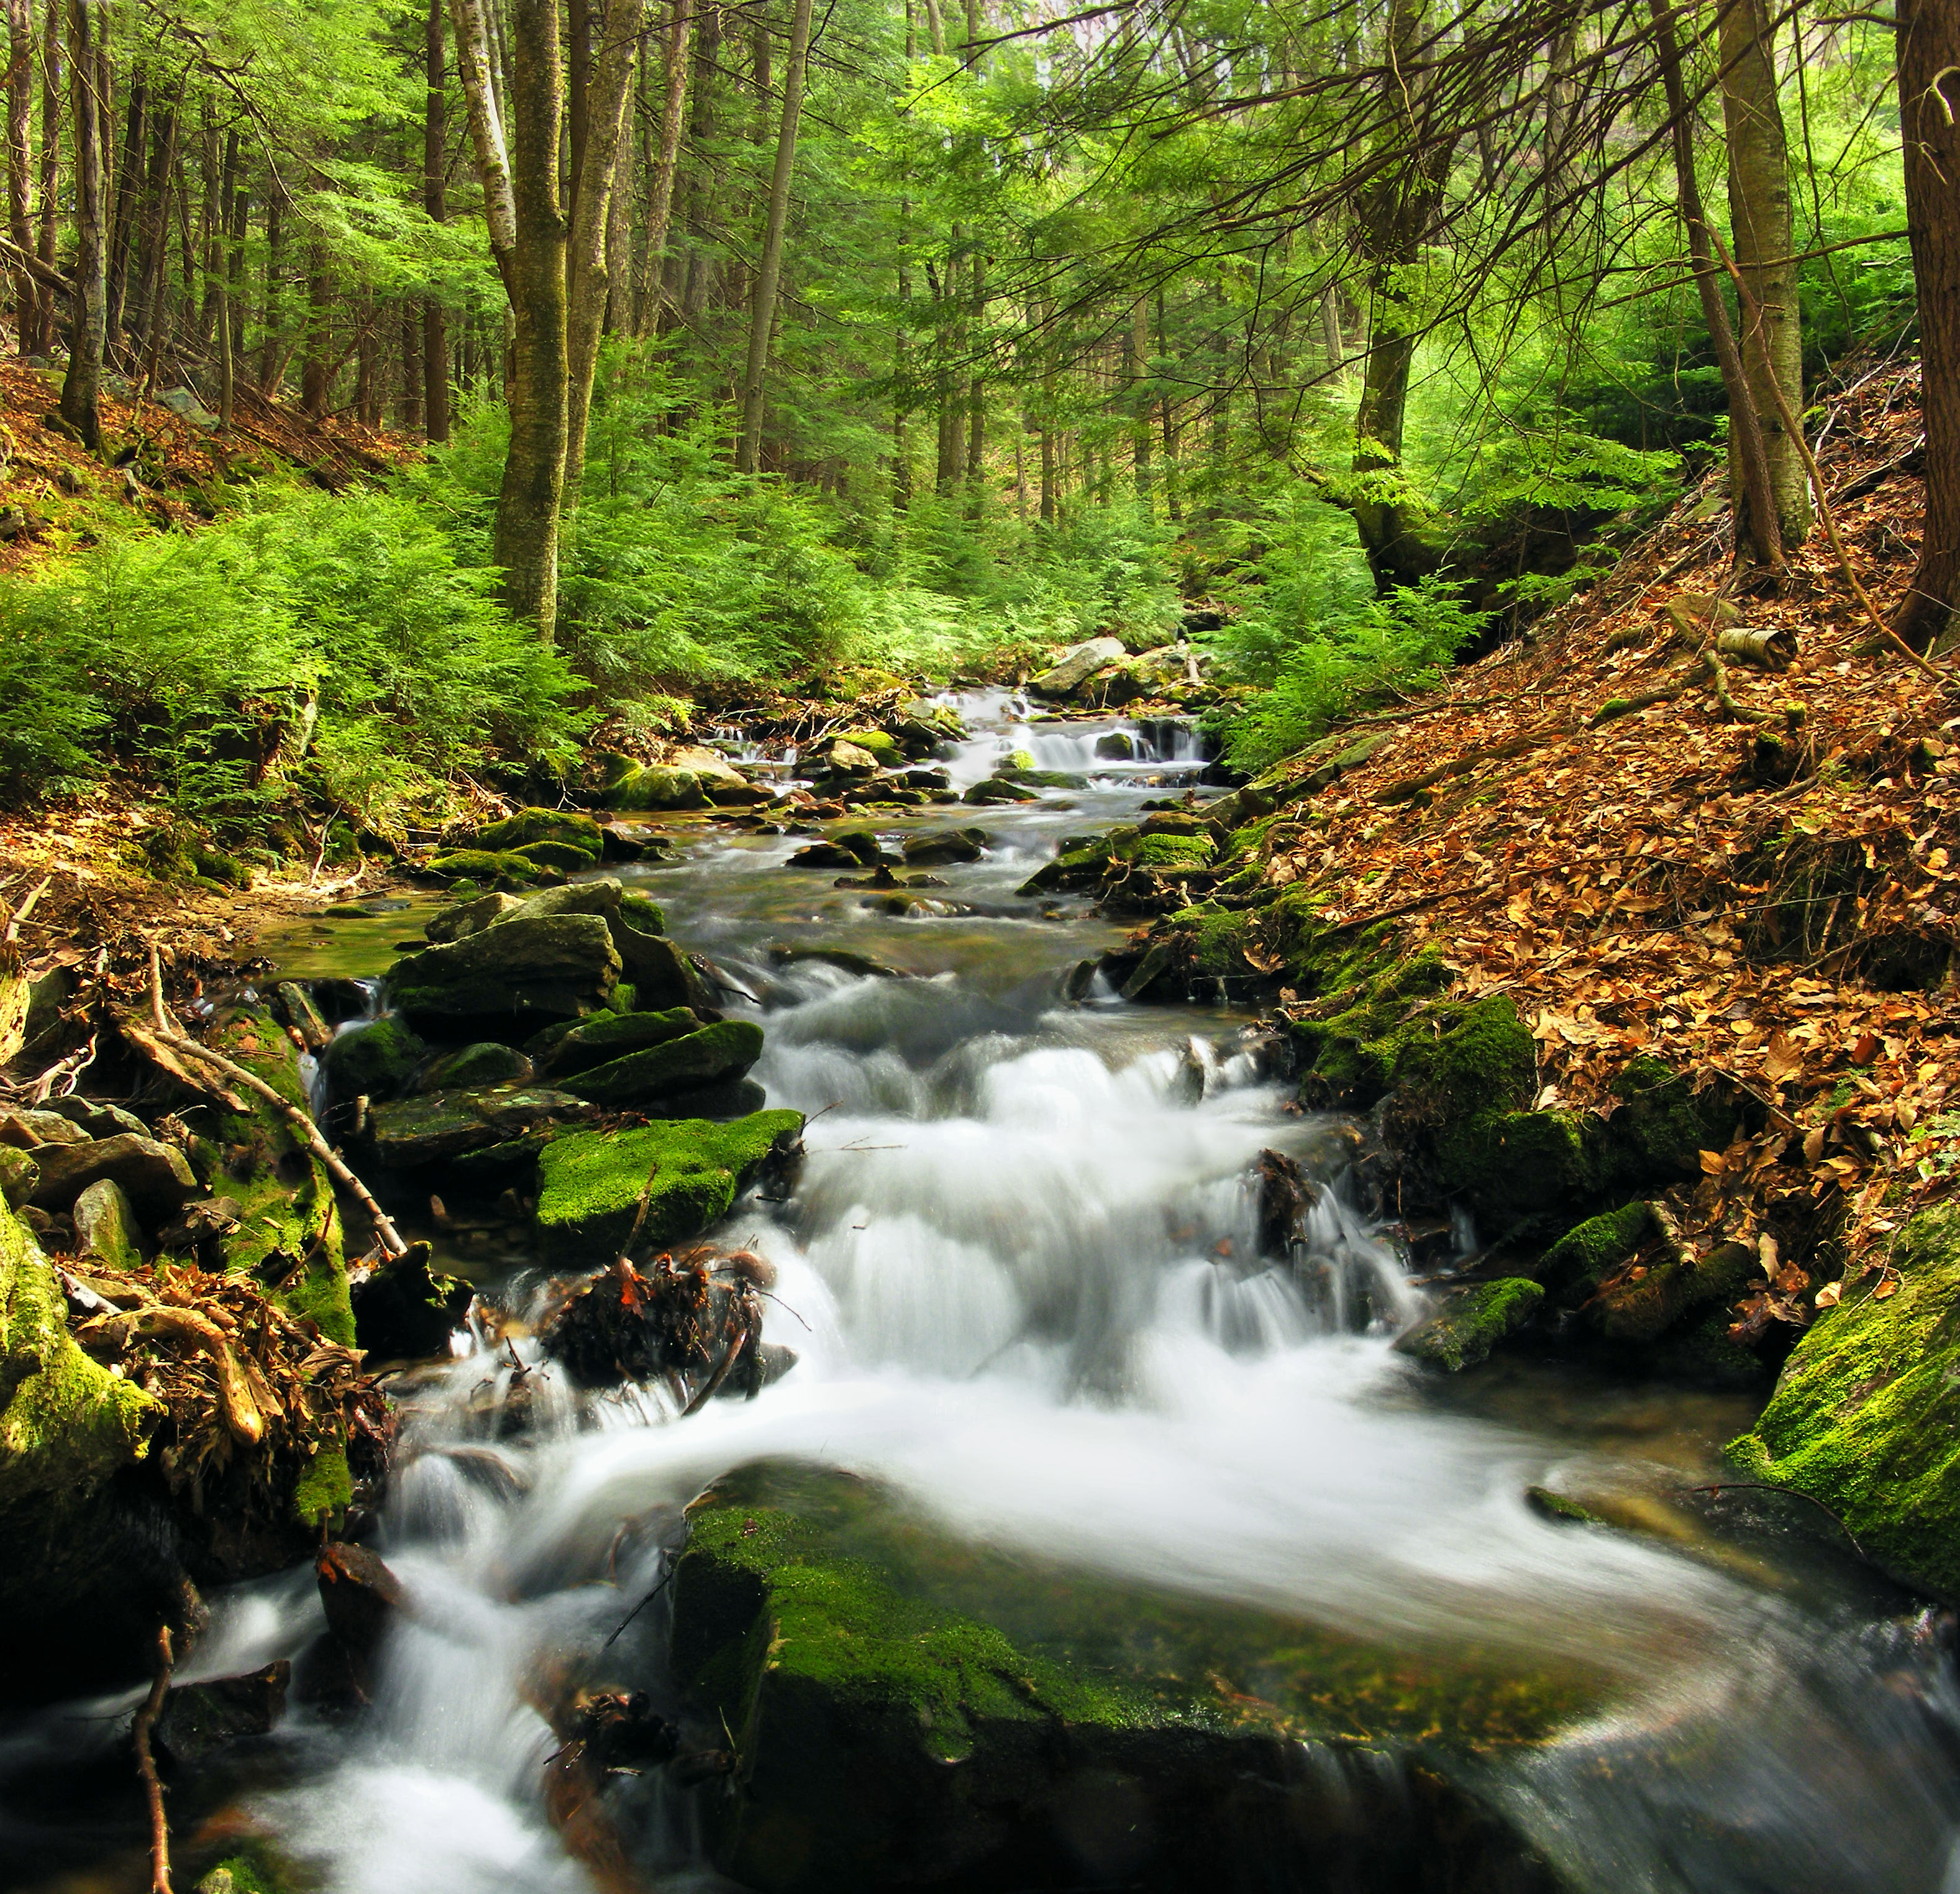
landscape, tree, nature, forest, waterfall, creek, wilderness, hiking, leaf, river, valley, stream, spring, jungle, autumn, rapid, season, body of water, trees, creativecommons, vegetation, rainforest, alleghenyplateau, cameroncounty, elkstateforest, pennsylvaniawilds, hemlocks, easternhemlocks, tsugacanadensis, ravine, cascades, pennsylvania, oldgrowthforest, woodland, habitat, water feature, ecosystem, watercourse, lowerjerryrun, natural environment, geographical feature